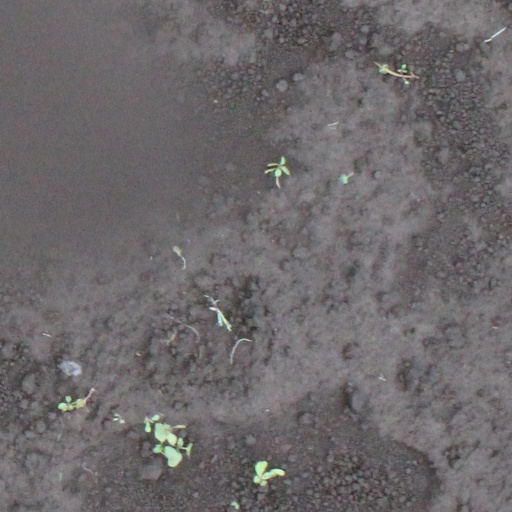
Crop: soybean